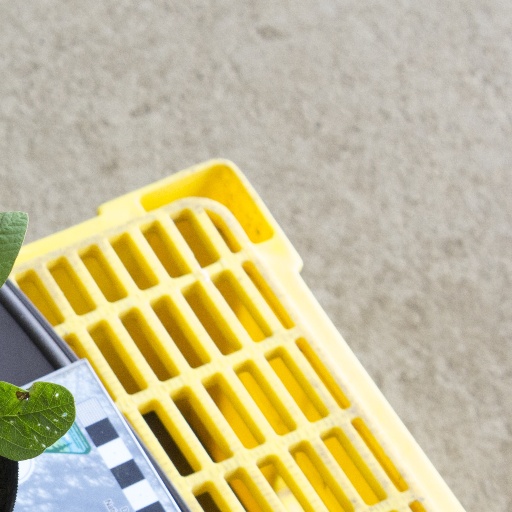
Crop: soybean